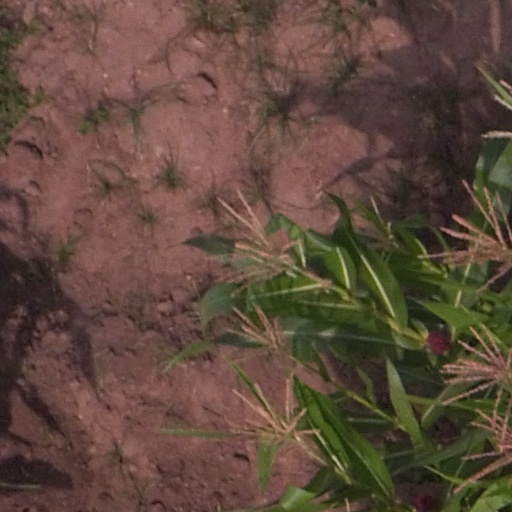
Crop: maize; corn